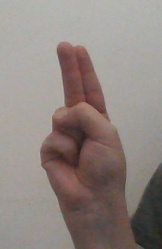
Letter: taa